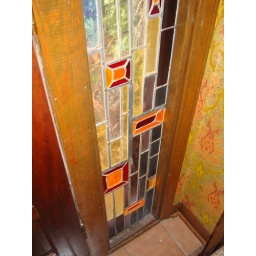
Detail of stained glass panels by front door